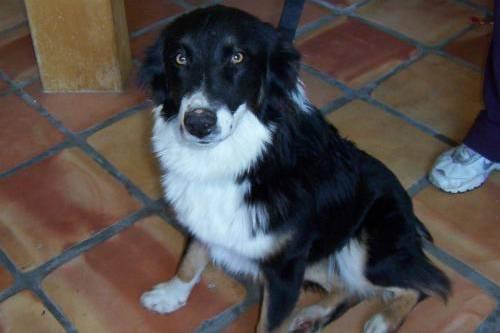
dog